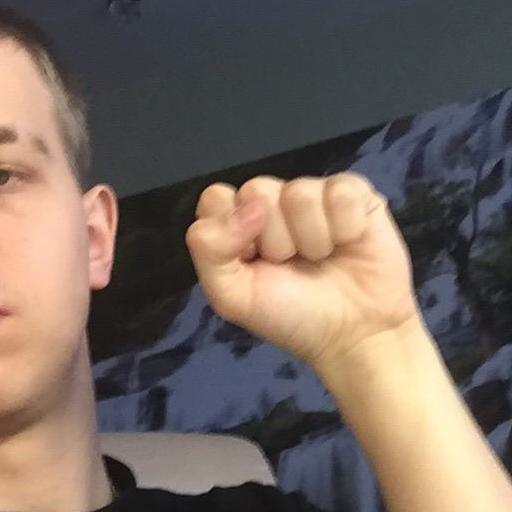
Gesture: fist